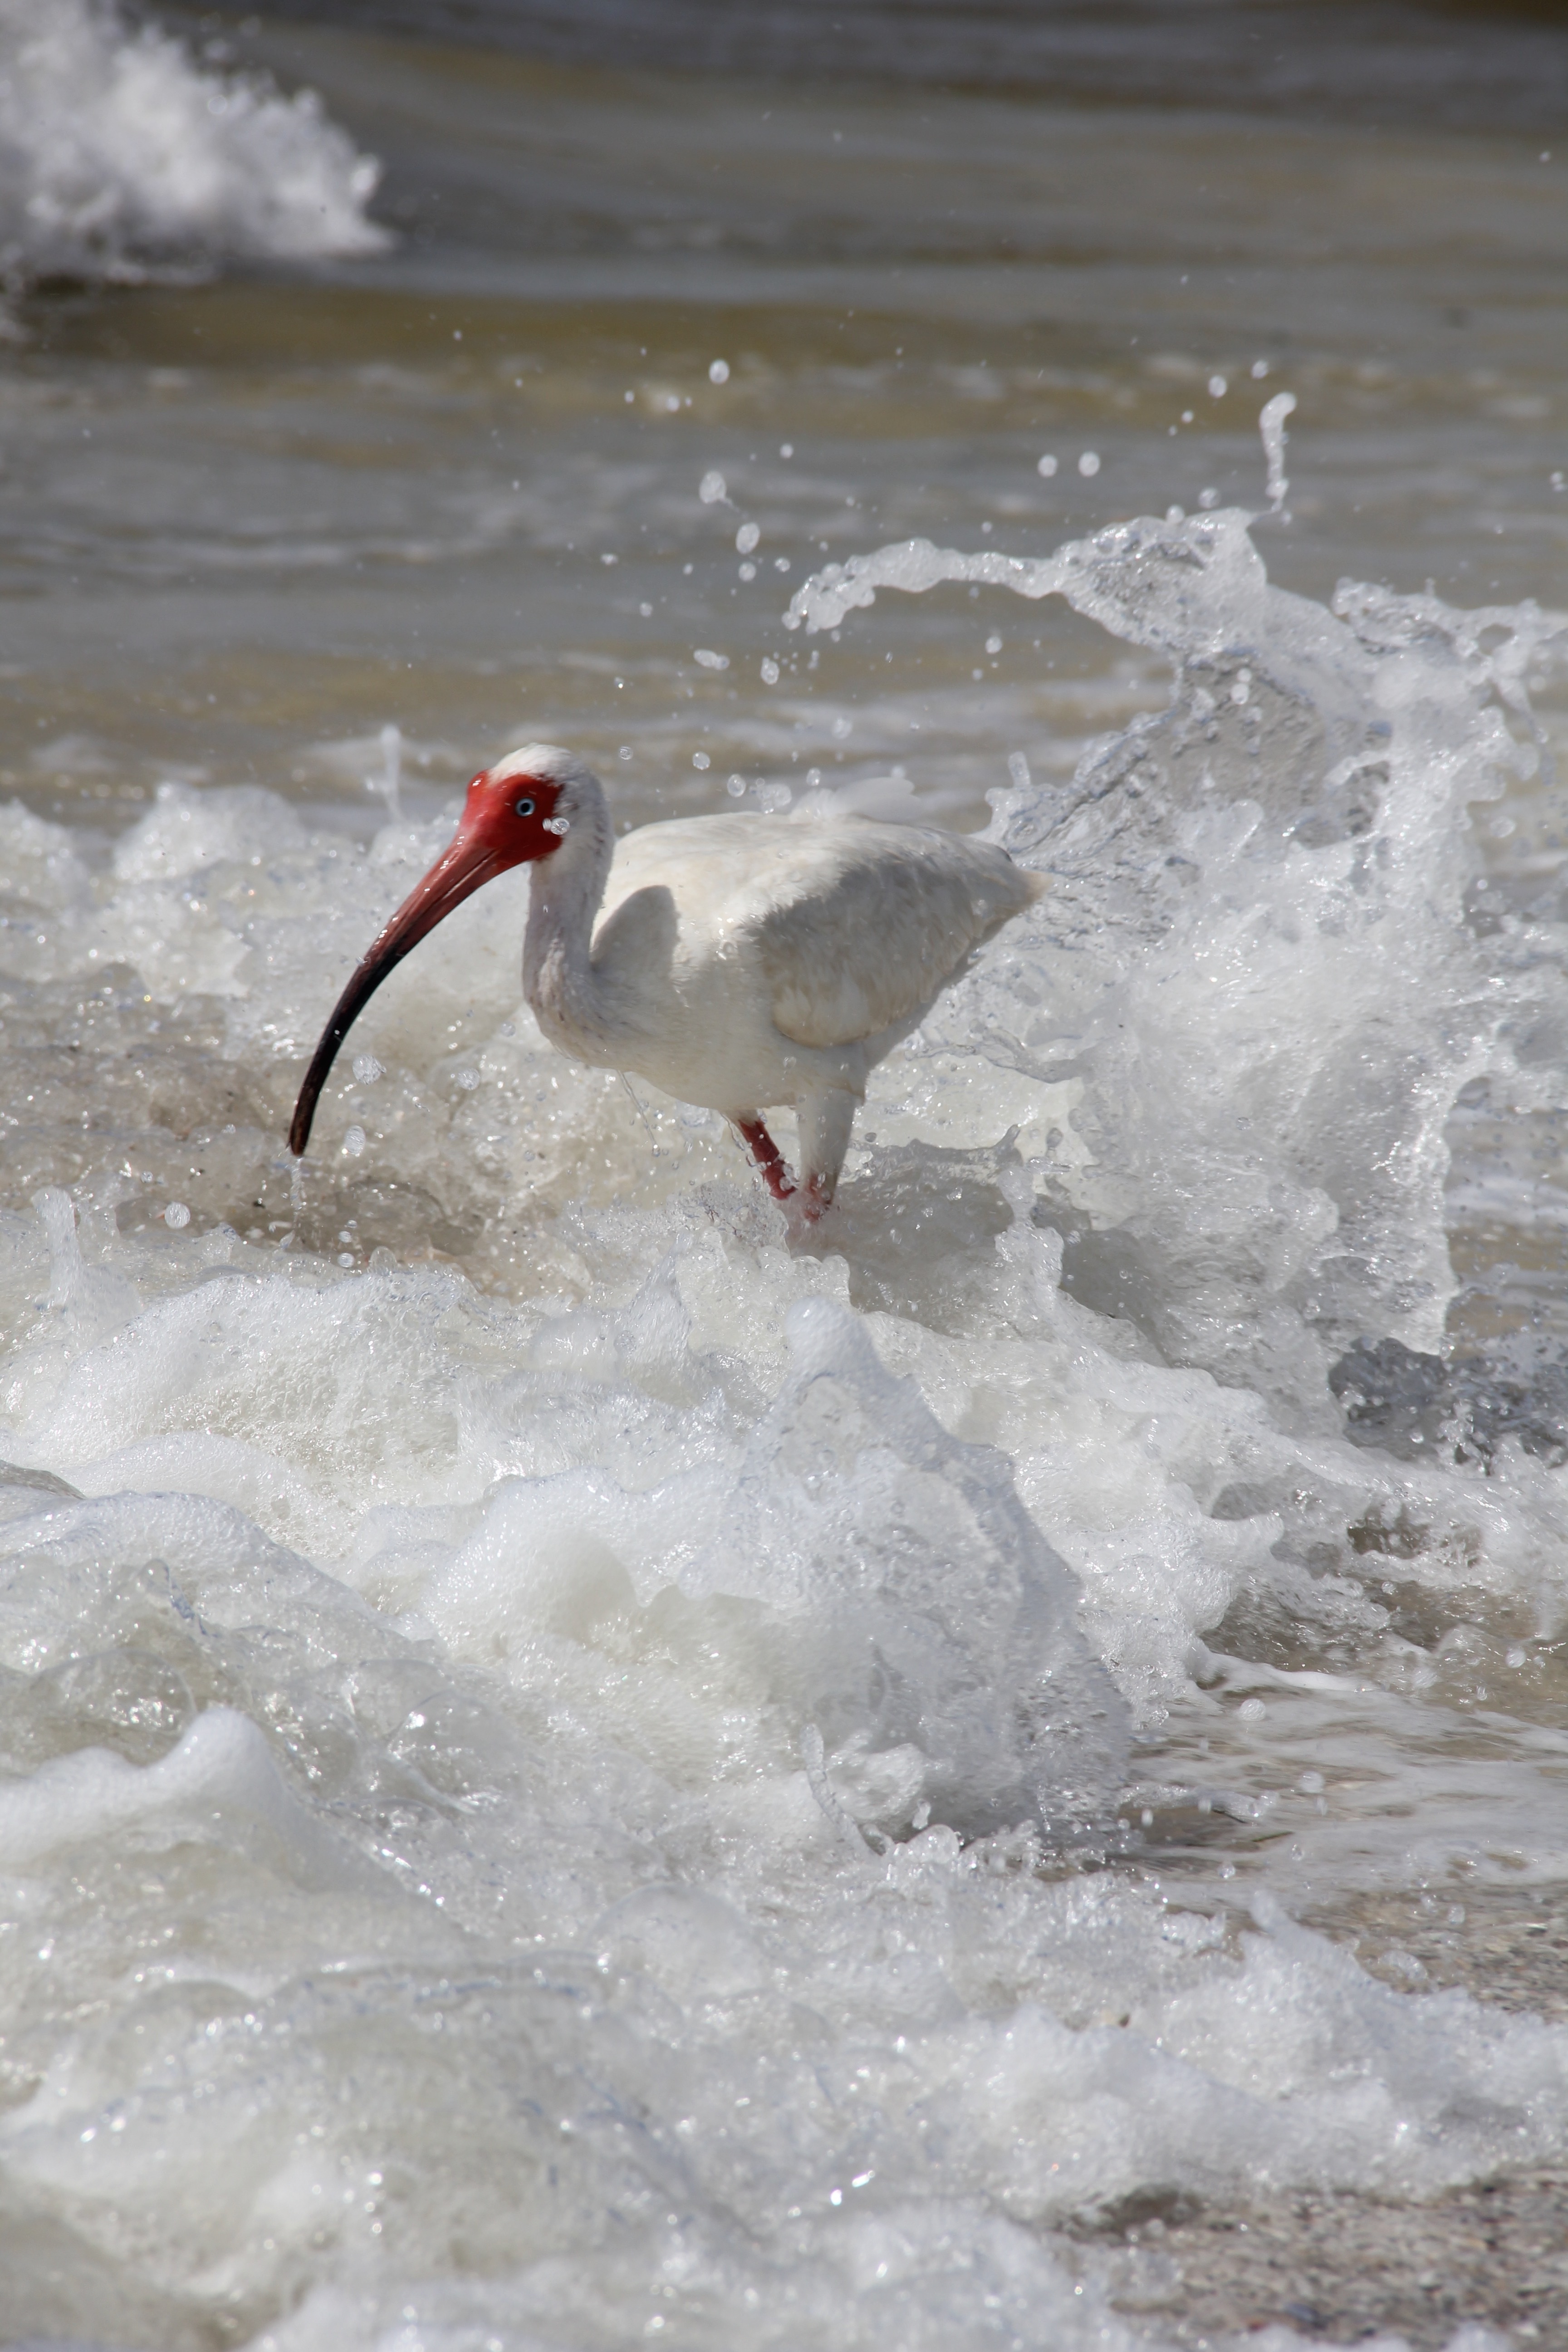
beach, sea, water, bird, wave, seabird, river, wildlife, fauna, vertebrate, water bird, animal world, florida, seevogel, red beak, white and red, wind wave, white plumage